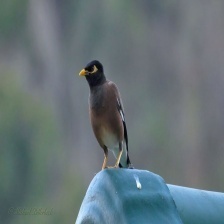
Species: MYNA
Scientific name: ACRIDOTHERES TRISTIS